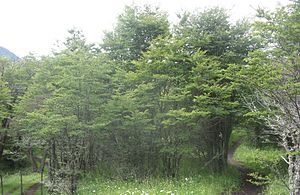
Antarktisk sydbøg / Galleri
Habitat.
Antarktisk sydbøg - på mapudungu: Ñire - bliver i sit hjemland et stort, ligestammet skovtræ med en kuplet vækst. Herhjemme bliver det et lille træ med en uregelmæssig vækst. Der er ofte flere stammer, og grenene står næsten vandret ud med lidt opad bøjede spidser. Løvet dufter kraftigt og kanelagtigt.